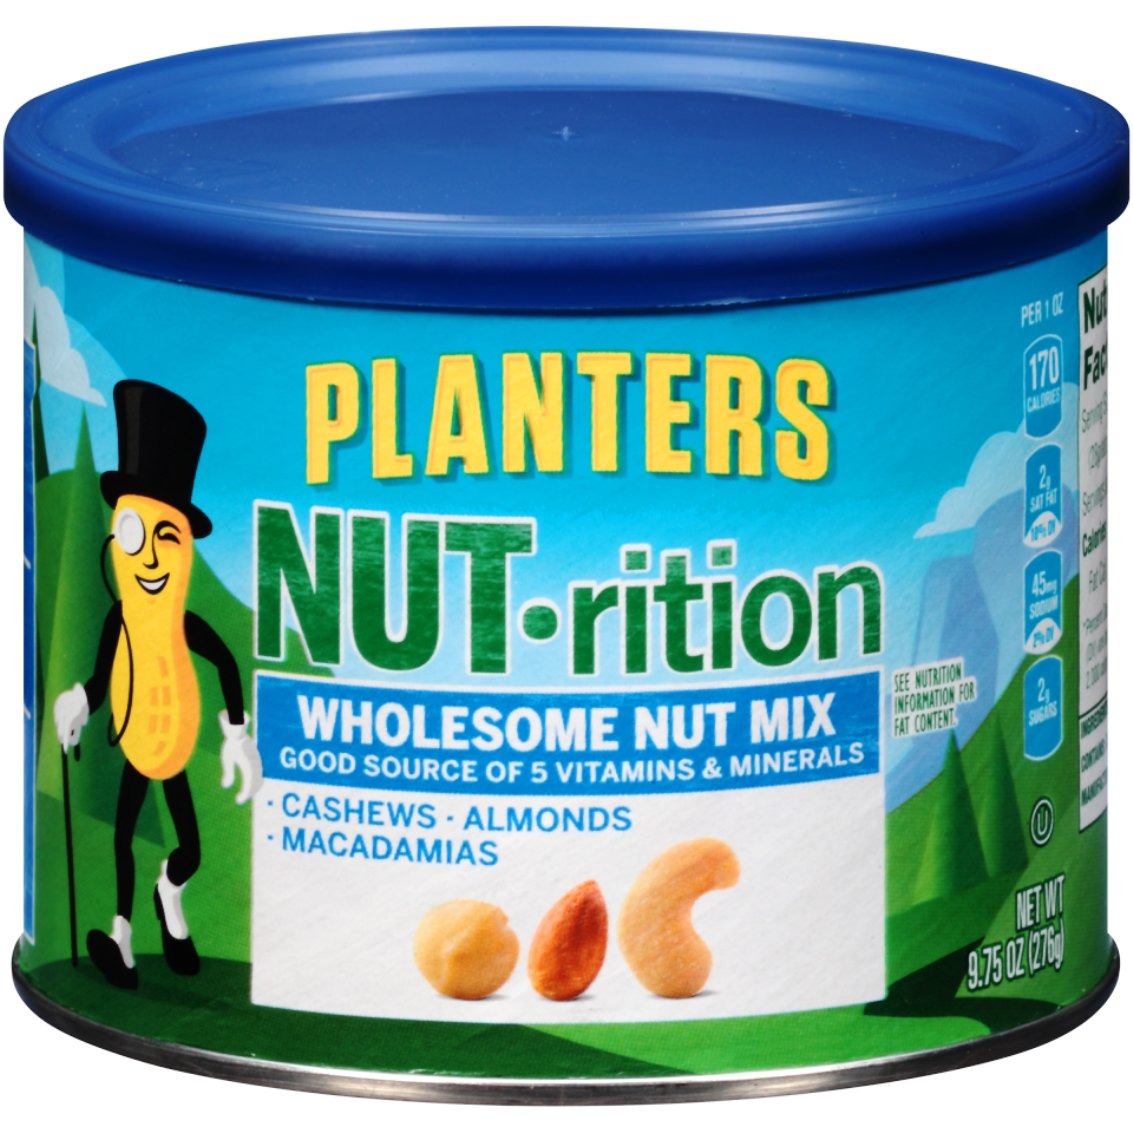
Item Name: Planters Nut Rition Mix (Macademias,Cashews And Almonds), Lightly Salted, 9.75 Ounce
Bullet Point 1: Planters Nut-rition Mix (Macademias,Cashews and Almonds )
Bullet Point 2: Lightly Salted,9.75-ounce Cans
Product Description: Macademias,Cashews and Almonds
Value: 9.75
Unit: Ounce

Price: 9.1